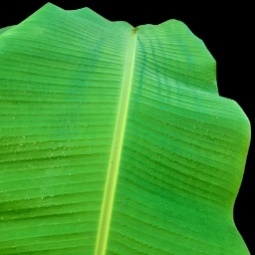
Label: Healthy